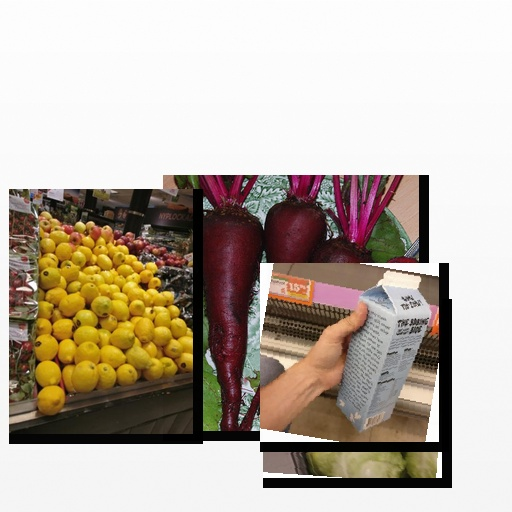
Food items: oat_milk, cabbage, lemon, beetroot